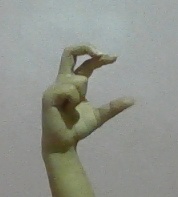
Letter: thal